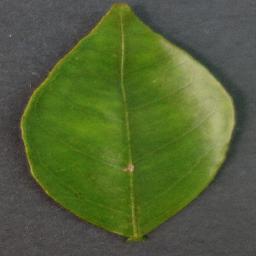
Label: Orange___Haunglongbing_(Citrus_greening)